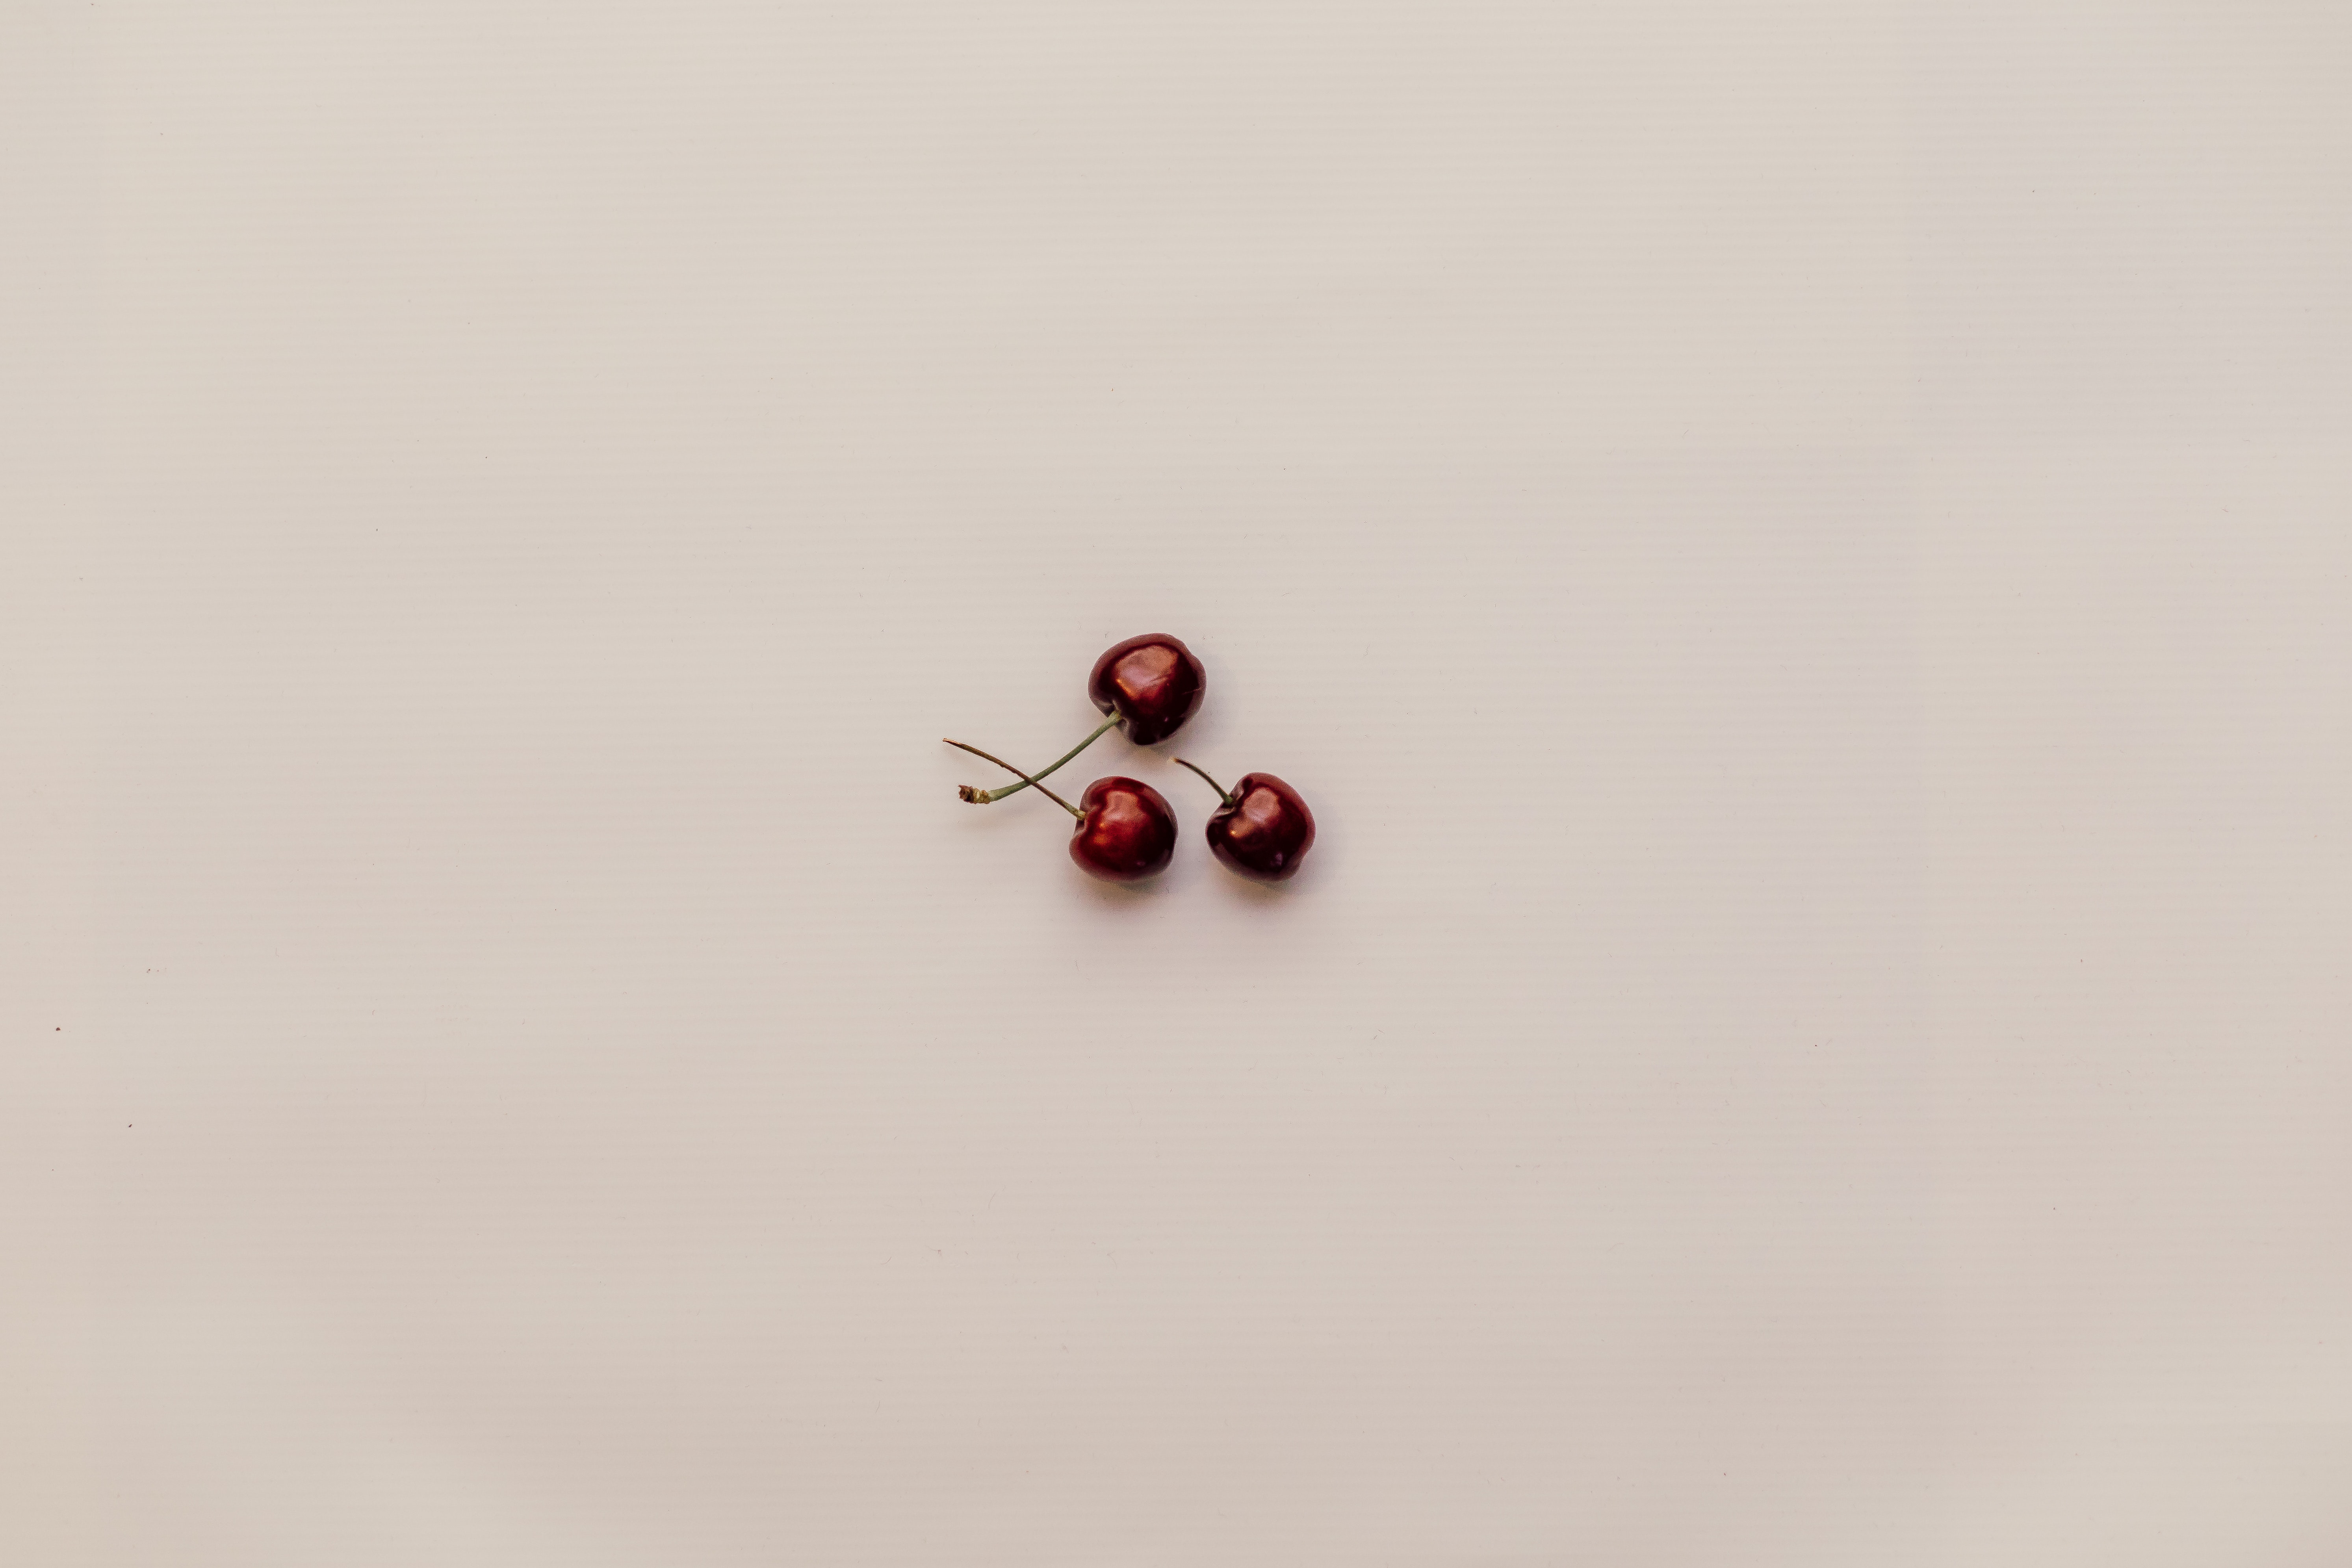
red, cherry, fashion accessory, plant, jewellery, fruit, berry, body jewelry, still life photography, macro photography, metal